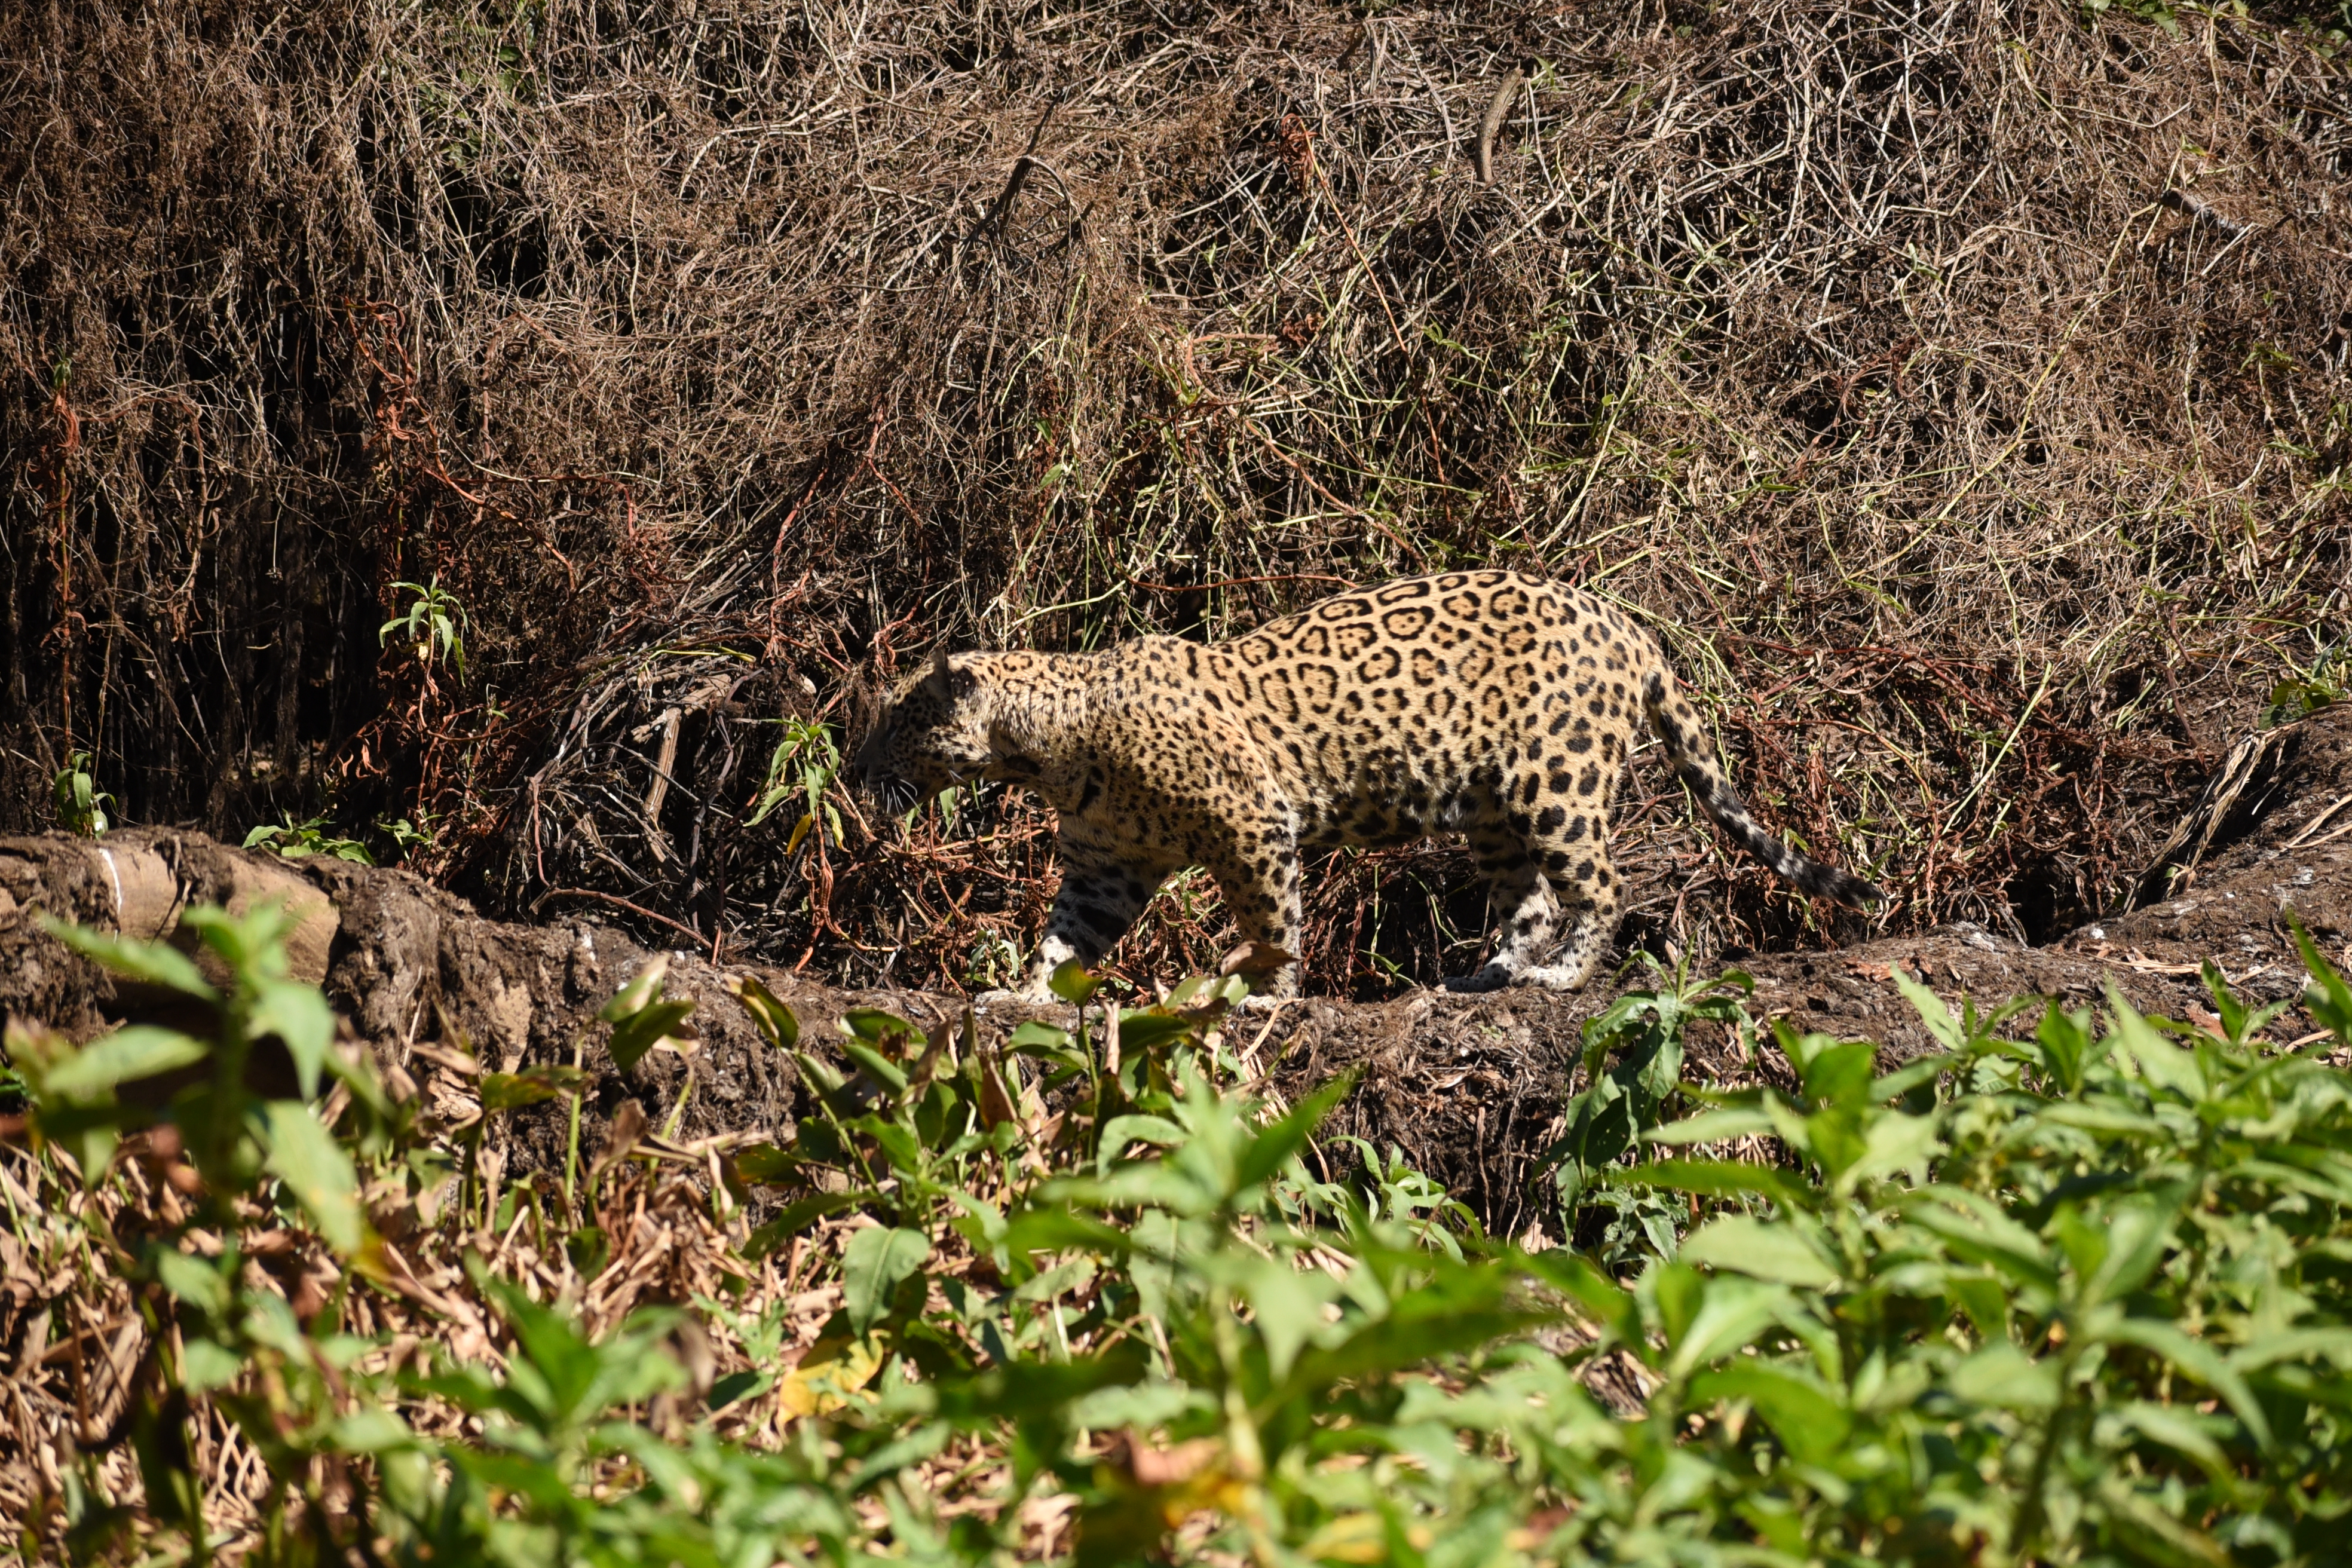
Jaguar: Kasimir